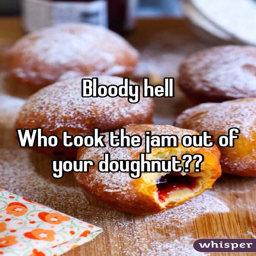
bloody hell who took the jam out of your doughnut ?